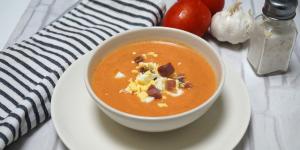
salmorejo con huevo y jamon